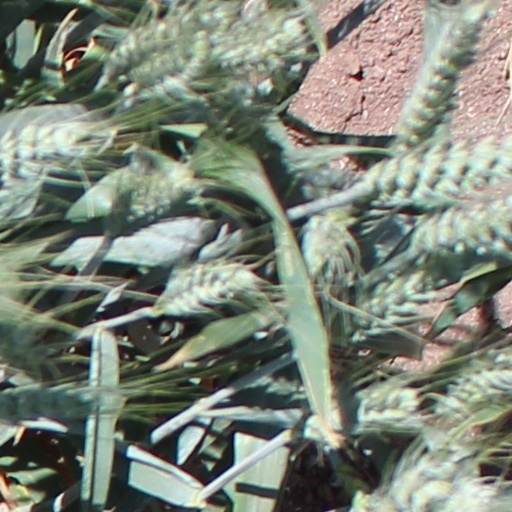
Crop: wheat